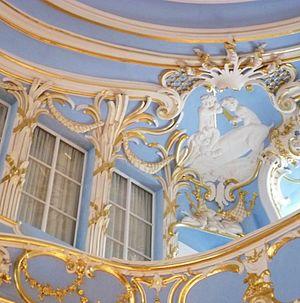
L’ancien château résidentiel de Sondershausen des comtes et, à partir de 1697, des ducs de Schwarzbourg-Sondershausen domine la ville de Sondershausen dans le land de Thuringe en Allemagne.